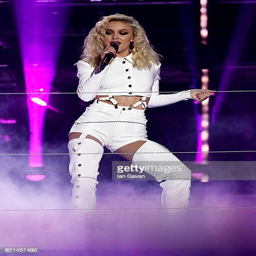
pop artist performs on stage at awards